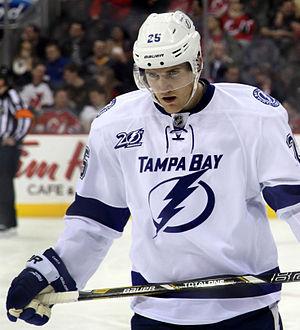
Matthew Carle, dit Matt, est un joueur professionnel américain de hockey sur glace. Il évoluait au poste de défenseur.